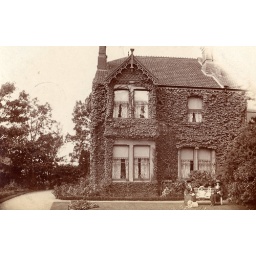
Sitting outside a substantial house with the dog in 1905